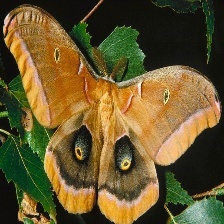
Species: POLYPHEMUS MOTH